Nathan Barnatt

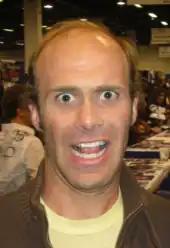
Barnatt at the Anaheim Comic Con in 2010

Barnatt appeared on Comedy Central's "The Gong Show with Dave Attell" in 2008, on Comedy Central's "Ghosts/Aliens" pilot in 2009, and on "This Show Will Get You High" in 2010. In 2012, Barnatt developed a show with Adult Swim based on his Keith Apicary character called "Youth Large". The "Youth Large" pilot was written by Barnatt, his brother Seth, and Paul Cummings (who is also the director). However, Adult Swim passed on the pilot but it was released online in August 2014. Since then, Barnatt has sold shows to television networks Nickelodeon, Amazon, Comedy Central, Fox and Viceland.